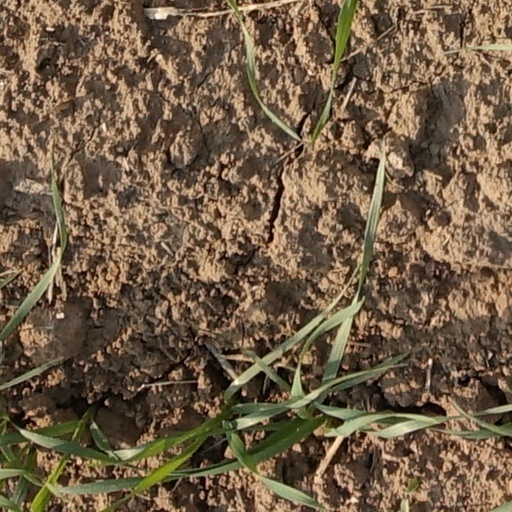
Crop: wheat